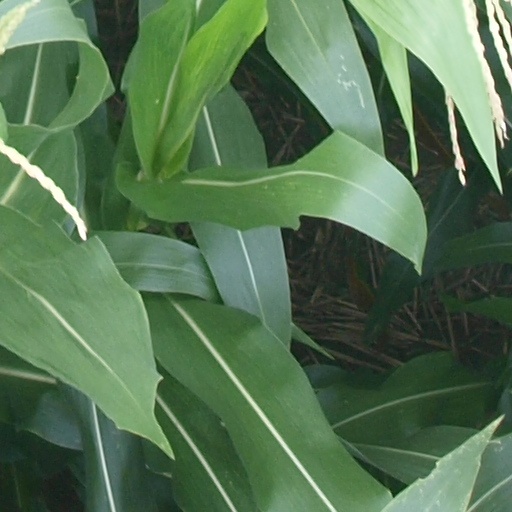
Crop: maize; corn